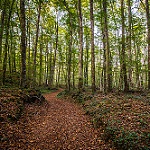
Label: forest